Les brigands

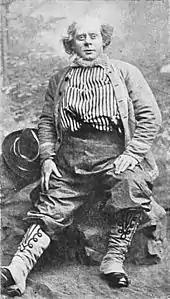
Jean Sandberg as "Piétro"

The Mantuan delegation is heading for Pipo's inn on the border of Italy and Spain on the road from Granada to Mantua. Posing as beggars the bandits come to the inn; they quickly overwhelm the hotel staff horrified to be victims of the infamous Falsacappa.